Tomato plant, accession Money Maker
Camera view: bottom (45 deg); turntable rotation: 330 degrees
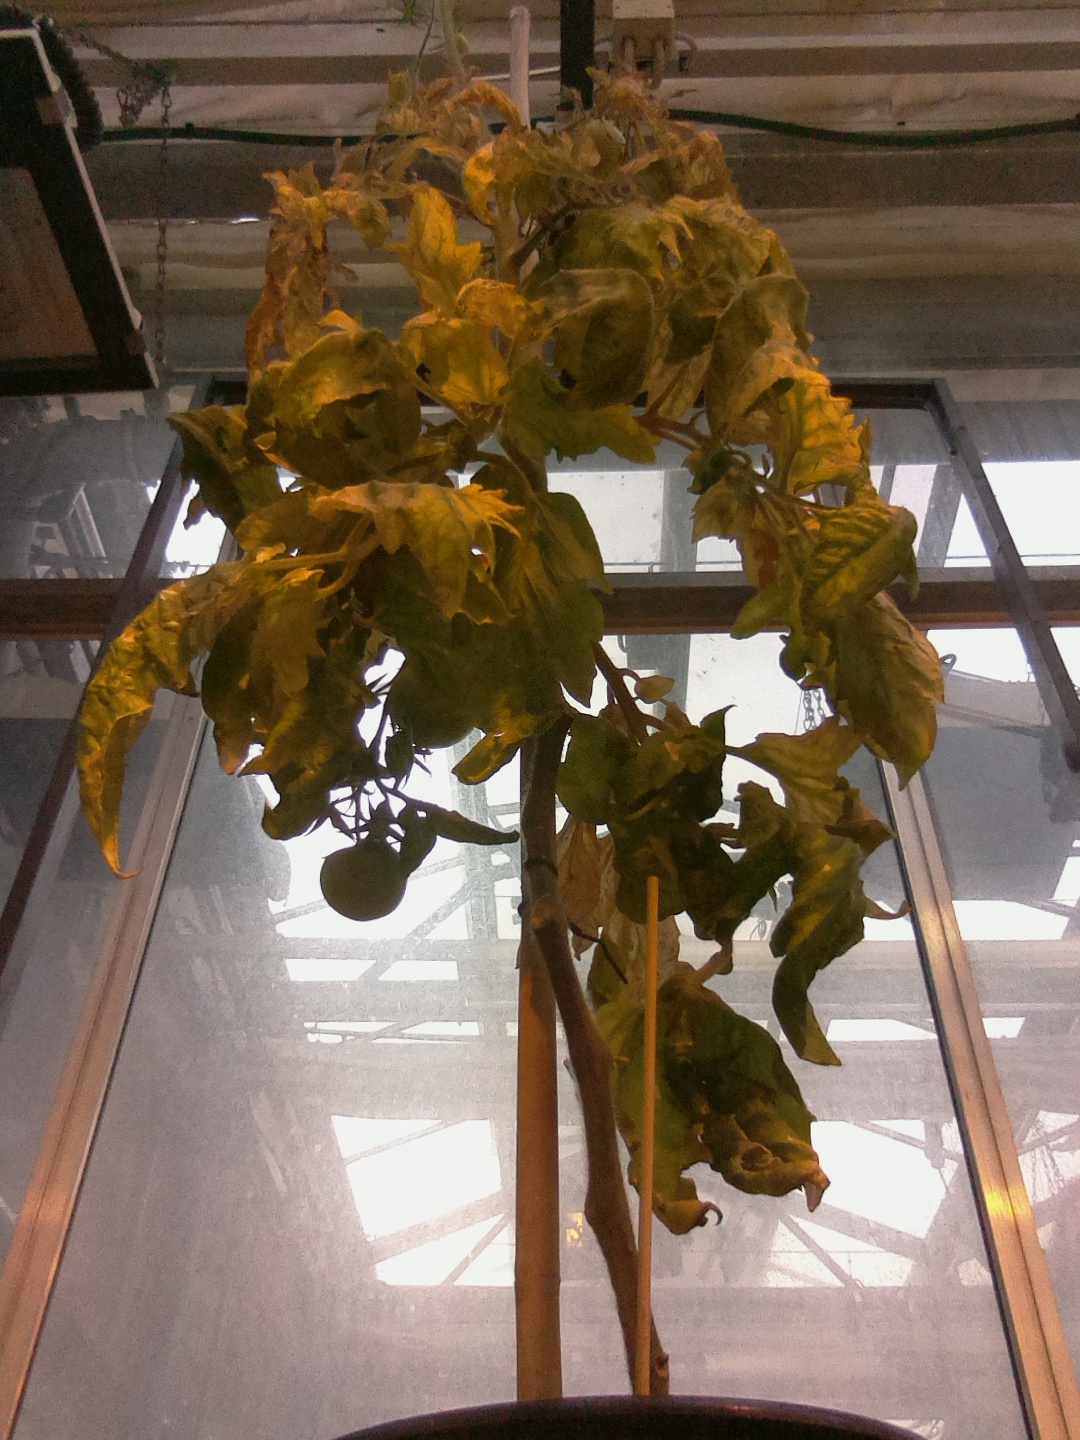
BBCH growth stage 81: 10%-20% of fruits show typical fully ripe color